David Chipperfield

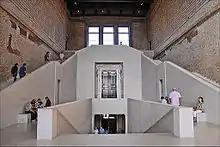
Neues Museum, Berlin, Germany (1997–2009)

The Des Moines Public Library in Des Moines, Iowa, United States, covers an area of 110,000 square feet, and cost $32.3 million to construct. The two-storey building has no front or back; instead it fans out into three wings. A glass tunnel allows passers-by to stroll through the library. Its most distinct feature is an exterior of glass panels with cooper mesh sandwiched between them; the mesh blocks eighty per cent of the sunlight, while allowing library patrons to gaze out at the park around the library. Chipperfield told Christopher Hall of "The New York Times": "The architecture is neutral and amorphous; almost no architecture at all, and the copper mesh is an attempt to veil the building as much as possible while allowing the outside in."